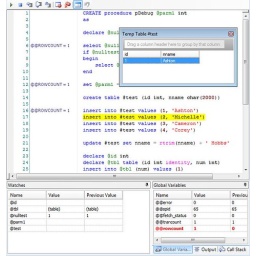
Debugger Image with Toolbox window showing contents of temp table used in debugger